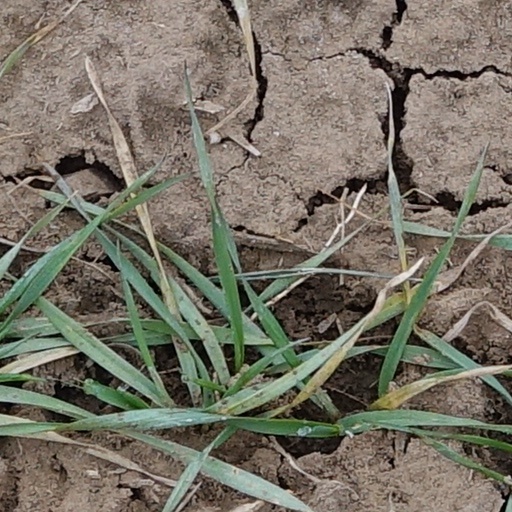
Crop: wheat